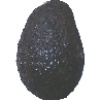
Label: avocado